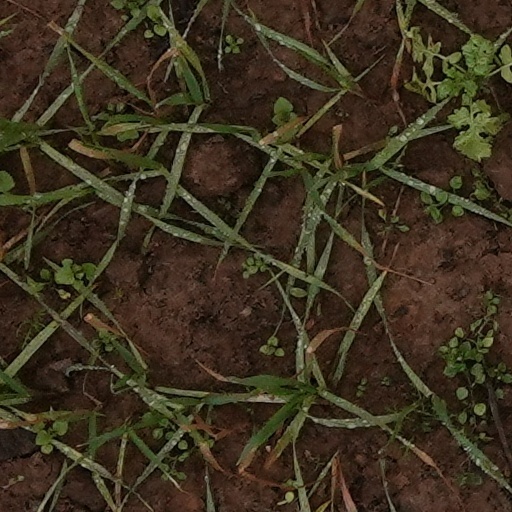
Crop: wheat